Mazurkas, Op. 63 (Chopin)

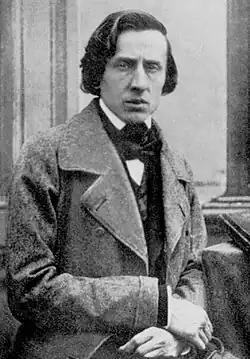
Frédéric Chopin,

The Op. 63 Mazurkas by Frédéric Chopin are a set of three mazurkas for solo piano written in 1846 and published in 1847. These were Chopin's last set of mazurkas published during his lifetime. They demonstrate the composer's "late" style and may suggest a maturity of his emotional approach to the mazurka as a musical form.